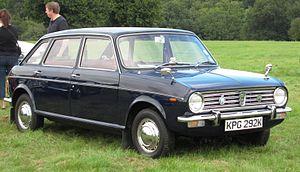
Austin Maxi 1500